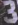
Number: 3